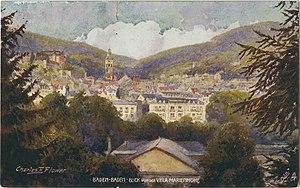
Sándor Ferenczi, né Sándor Fränkel le 7 juillet 1873 à Miskolc et mort le 22 mai 1933 à Budapest, est un neurologue et un psychanalyste hongrois. Membre de la première génération psychanalytique, il est le fondateur, en 1913, de l'Association psychanalytique hongroise. D'abord considéré par Freud comme son « paladin et vizir secret », il est mis au ban de la communauté psychanalytique dès 1932, avant d'être réhabilité à partir des années 1980, notamment grâce à Michael Balint qui traduit en anglais et publie son œuvre.